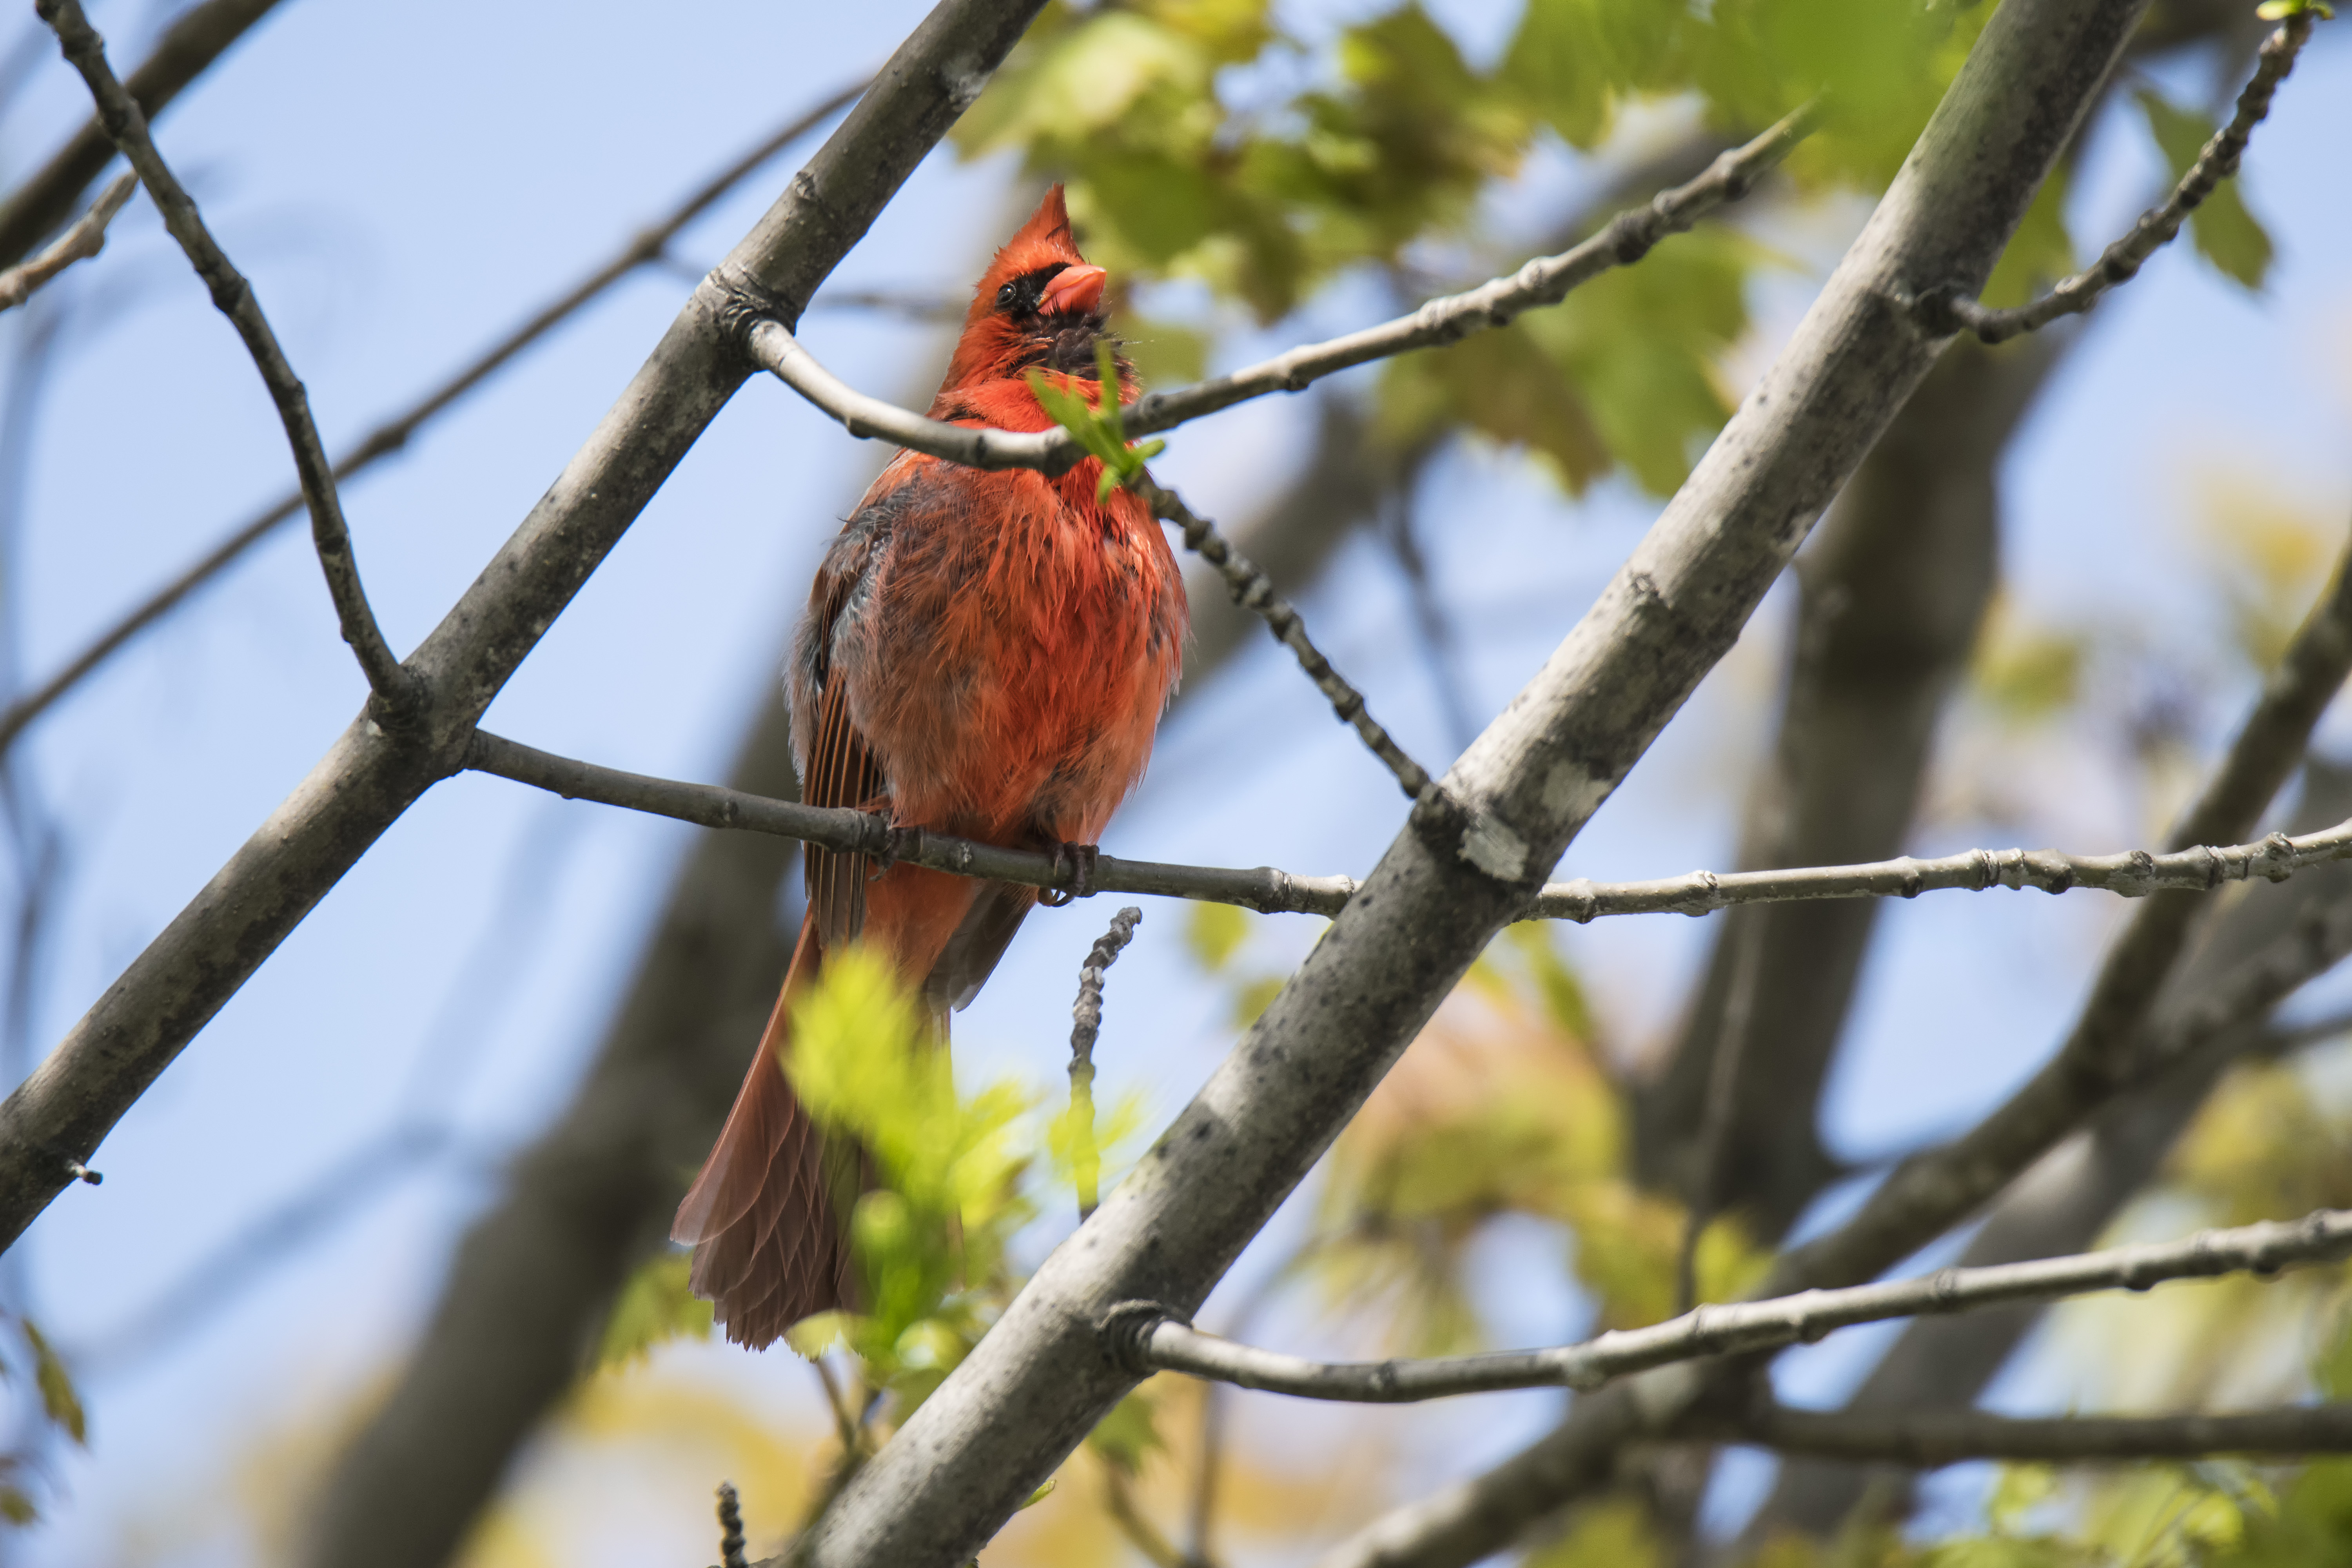
tree, nature, branch, bird, flower, wildlife, beak, autumn, fauna, canada, vertebrate, rouge, northern, quebec, cardinal, sherbrooke, oiseau, perching bird